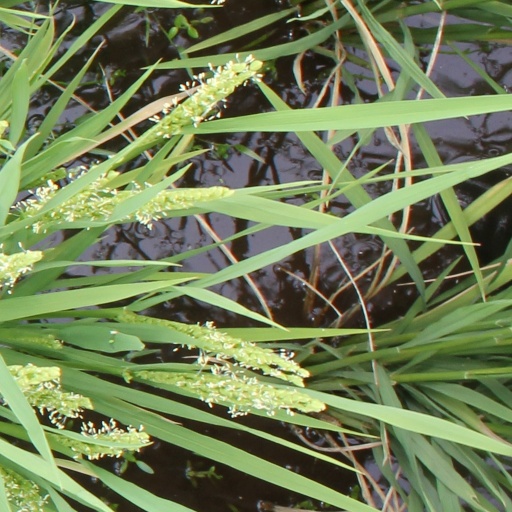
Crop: rice